Samuel Ampzing

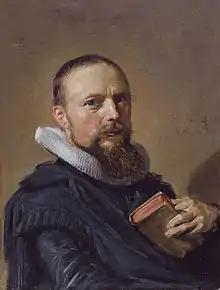
Samuel Ampzing by Frans Hals

Samuel Ampzing (24 June 1590 – 29 July 1632) was a Dutch minister, poet and purist.